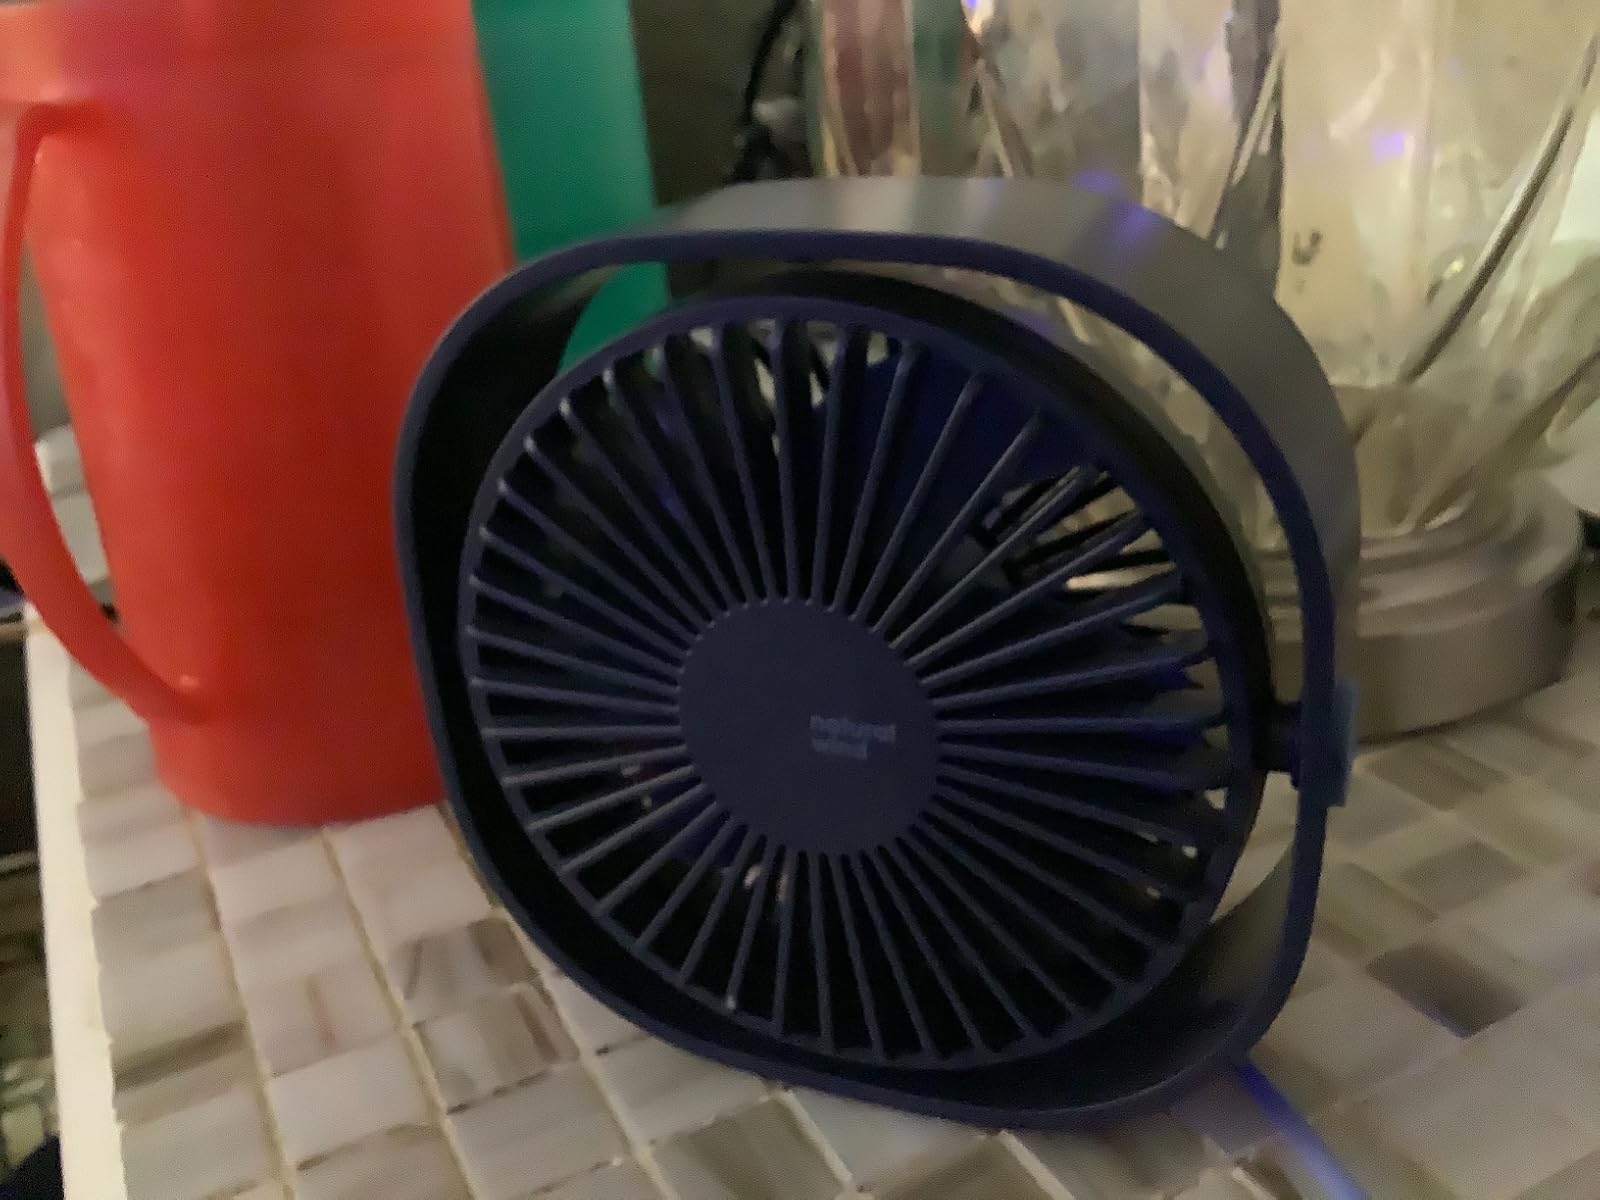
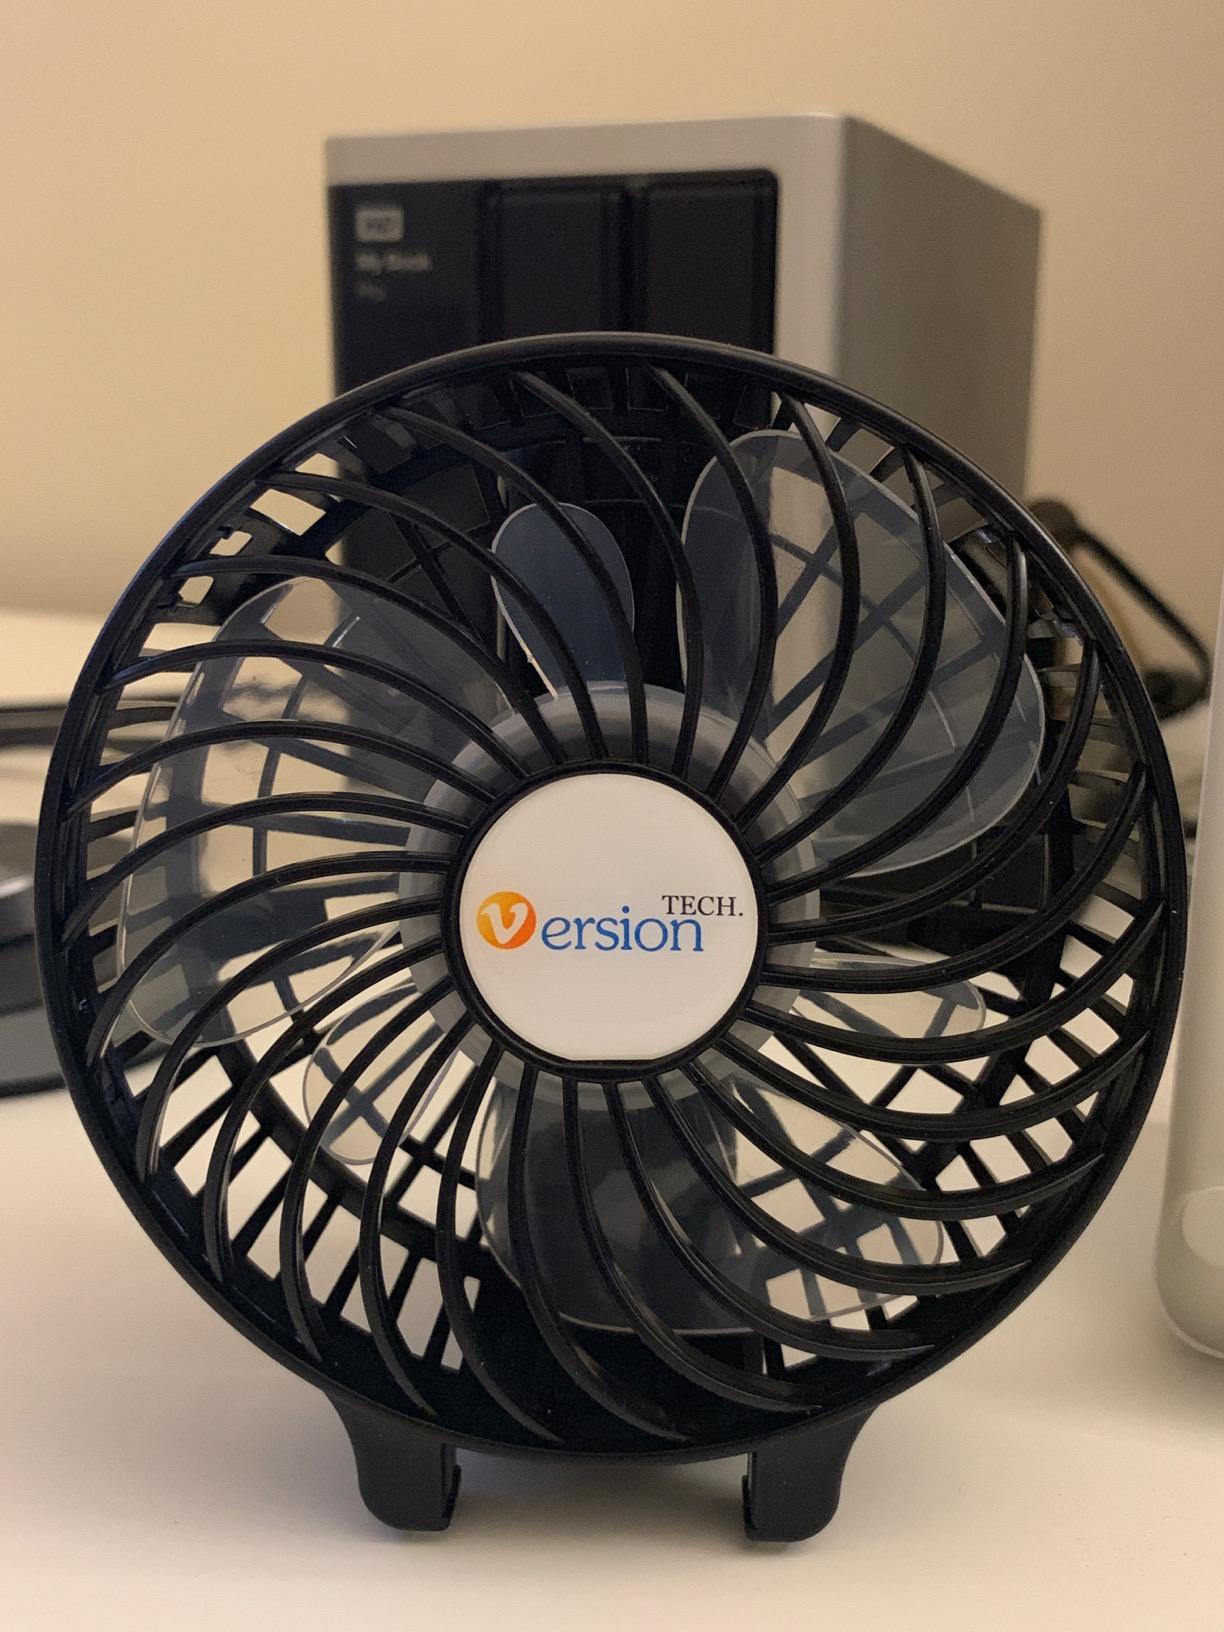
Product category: fan
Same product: no